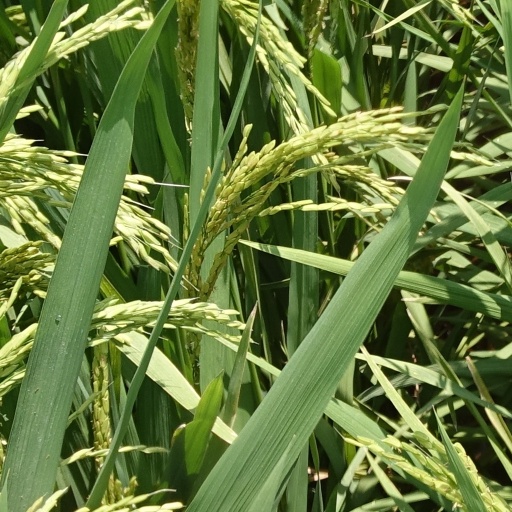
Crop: rice